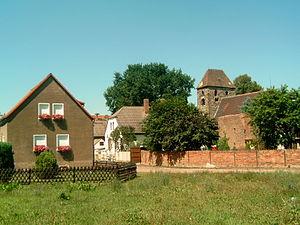
Röcken est une ancienne municipalité allemande de Saxe-Anhalt